Cultural impact of Gilbert and Sullivan

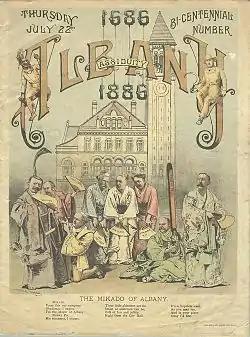
Political parody celebrating the bicentennial of Albany, New York

The phrase "A short, sharp shock", from the Act I song "I am so proud" in "The Mikado", has been used in political manifestos. Likewise, "Let the punishment fit the crime", from the title character's Act II song, is particularly mentioned in the course of British political debates. Political humour based on Gilbert and Sullivan's style and characters continues to be written. For example, in 1996, Virginia Bottomley, heritage secretary under John Major, sent up Tony Blair in a parody of "When I Was a Lad" from "Pinafore". In October 2010, Ron Butler released a YouTube video pastiche of the "Major-General's Song" in character as, and mildly lampooning, President Obama.